Sunningdale Golf Club

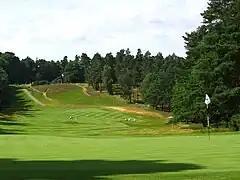
10th fairway of the Old Course,as seen from the green in 2008

Sunningdale Golf Club is a golf club in Sunningdale, Berkshire, England, located approximately west-southwest of London.